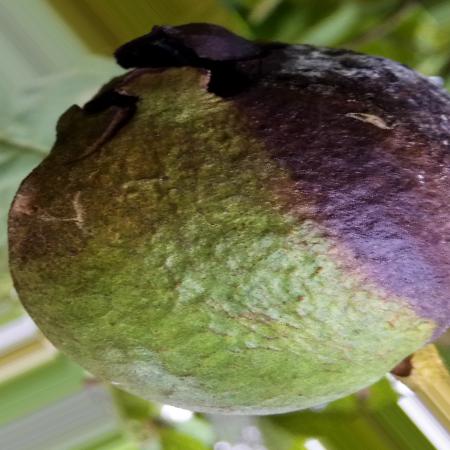
Label: Styler and Root